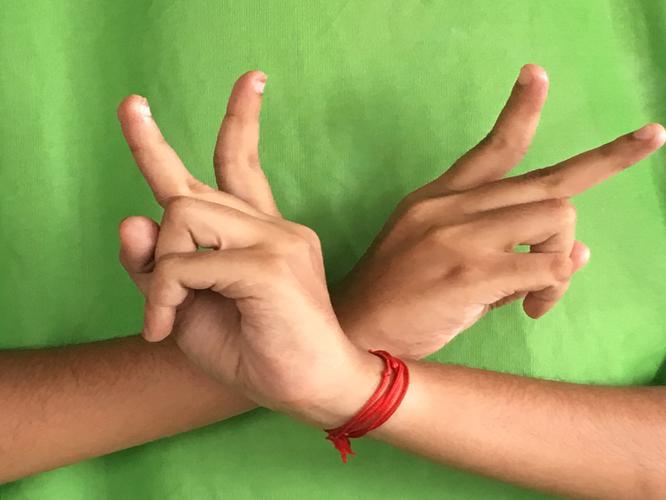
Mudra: Kartariswastika
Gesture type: double_hand